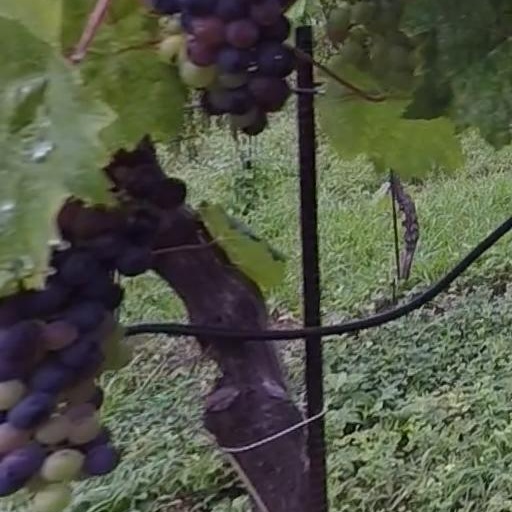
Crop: grape